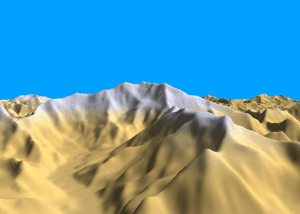
Vue panoramique 3D du Mont Kangchenjunga. Image réalisée à partir des données SRTM fournies gratuitement par la NASA.
Le Kangchenjunga est un sommet de l'Himalaya, sur la frontière indo-népalaise, à l'est du Népal, entre le district de Taplejung et l'État indien du Sikkim où il peut être vu notamment de la capitale Gangtok. Avec une altitude de 8 586 mètres, c'est le troisième plus haut sommet sur Terre, après l'Everest et le K2, et le point culminant de l'Inde. Jusqu'en 1852, il fut considéré comme le plus haut sommet du monde.